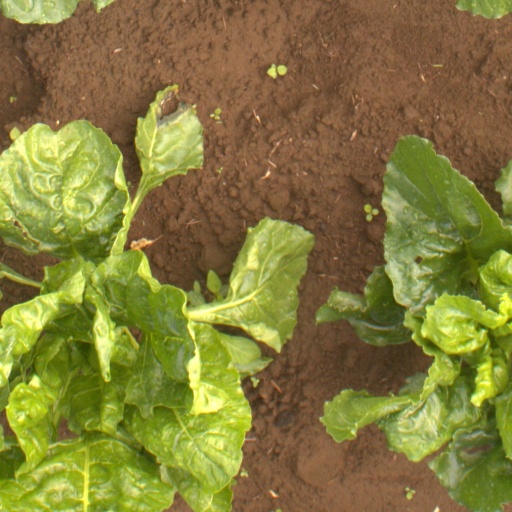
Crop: sugar beet